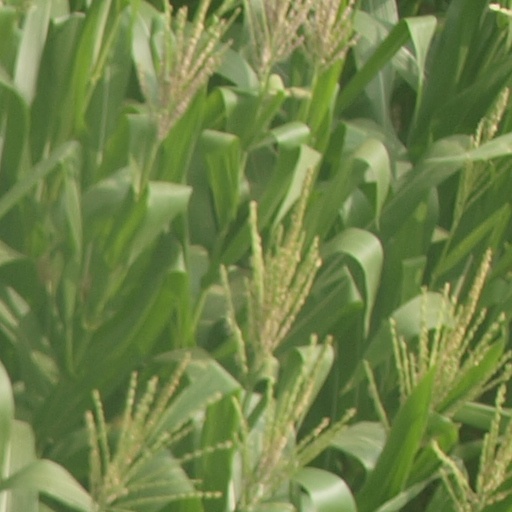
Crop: maize; corn